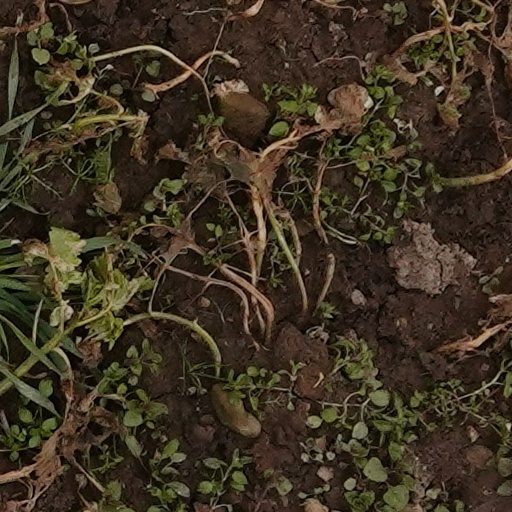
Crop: wheat